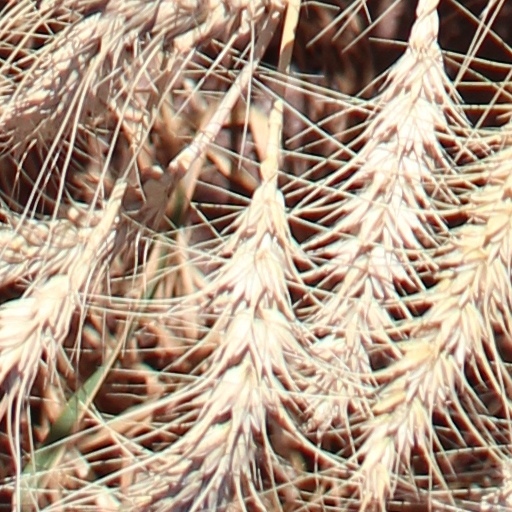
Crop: wheat